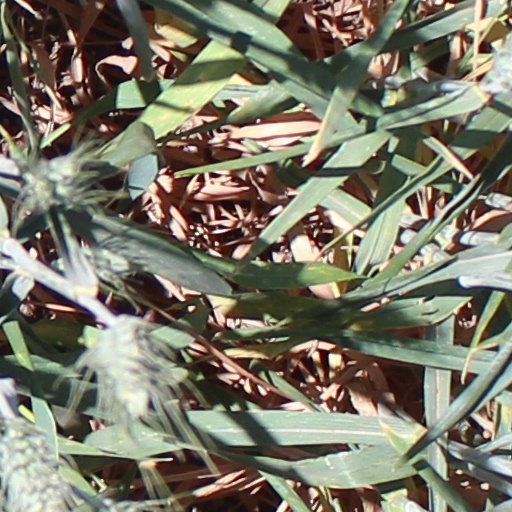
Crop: wheat